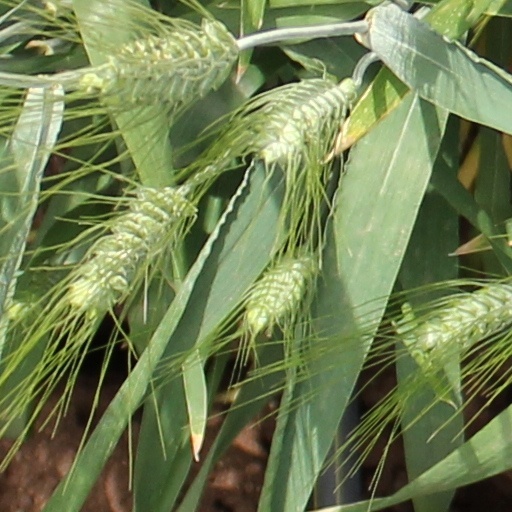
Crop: wheat